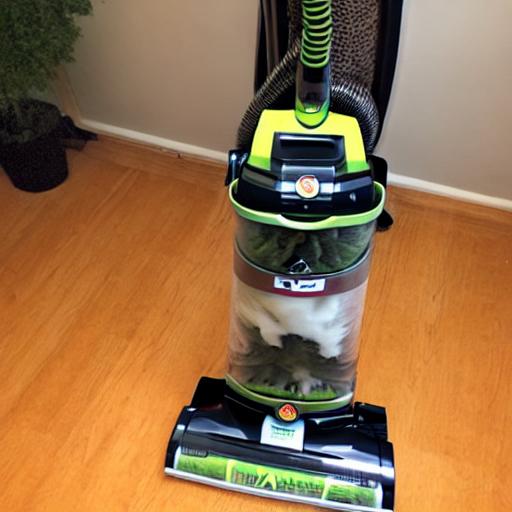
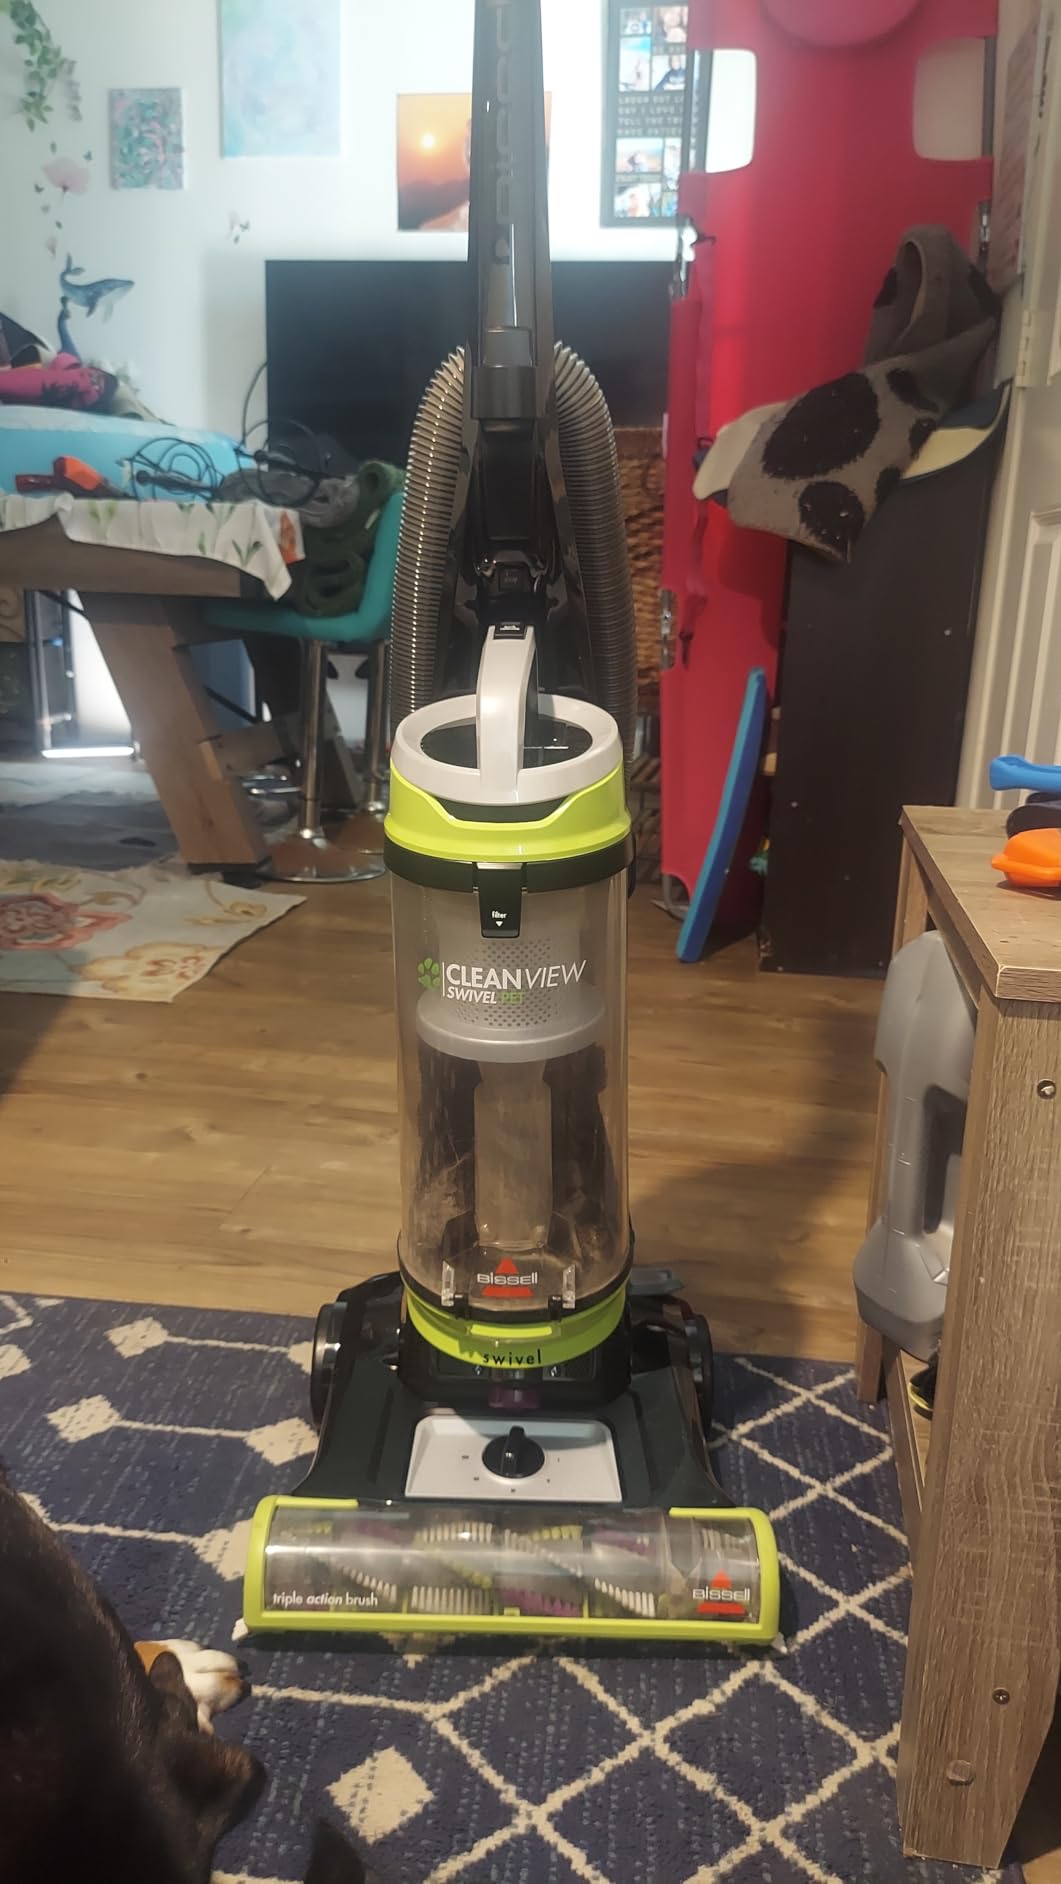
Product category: items_vacuum
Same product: no